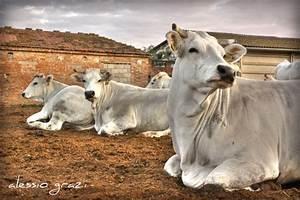
cow